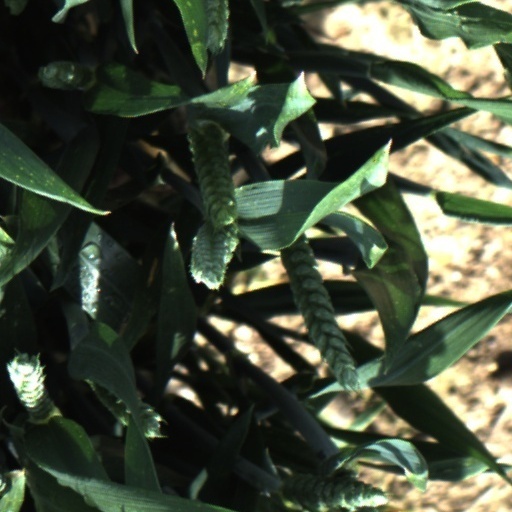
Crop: wheat